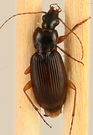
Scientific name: Synuchus impunctatus
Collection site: Bartlett Experimental Forest NEON (BART), plot BART_080